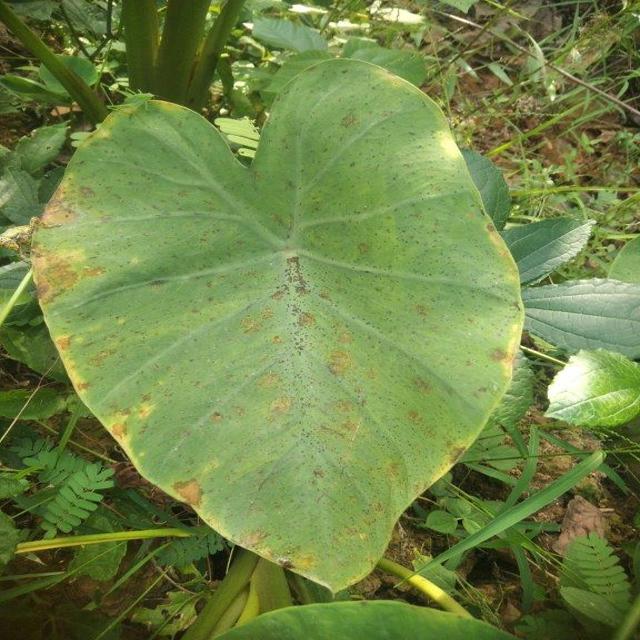
Label: Mid_Blight